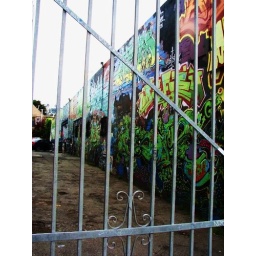
somewhere in SF I believe, this whole road trip ran together after 3 weeks in a car on hwy 101